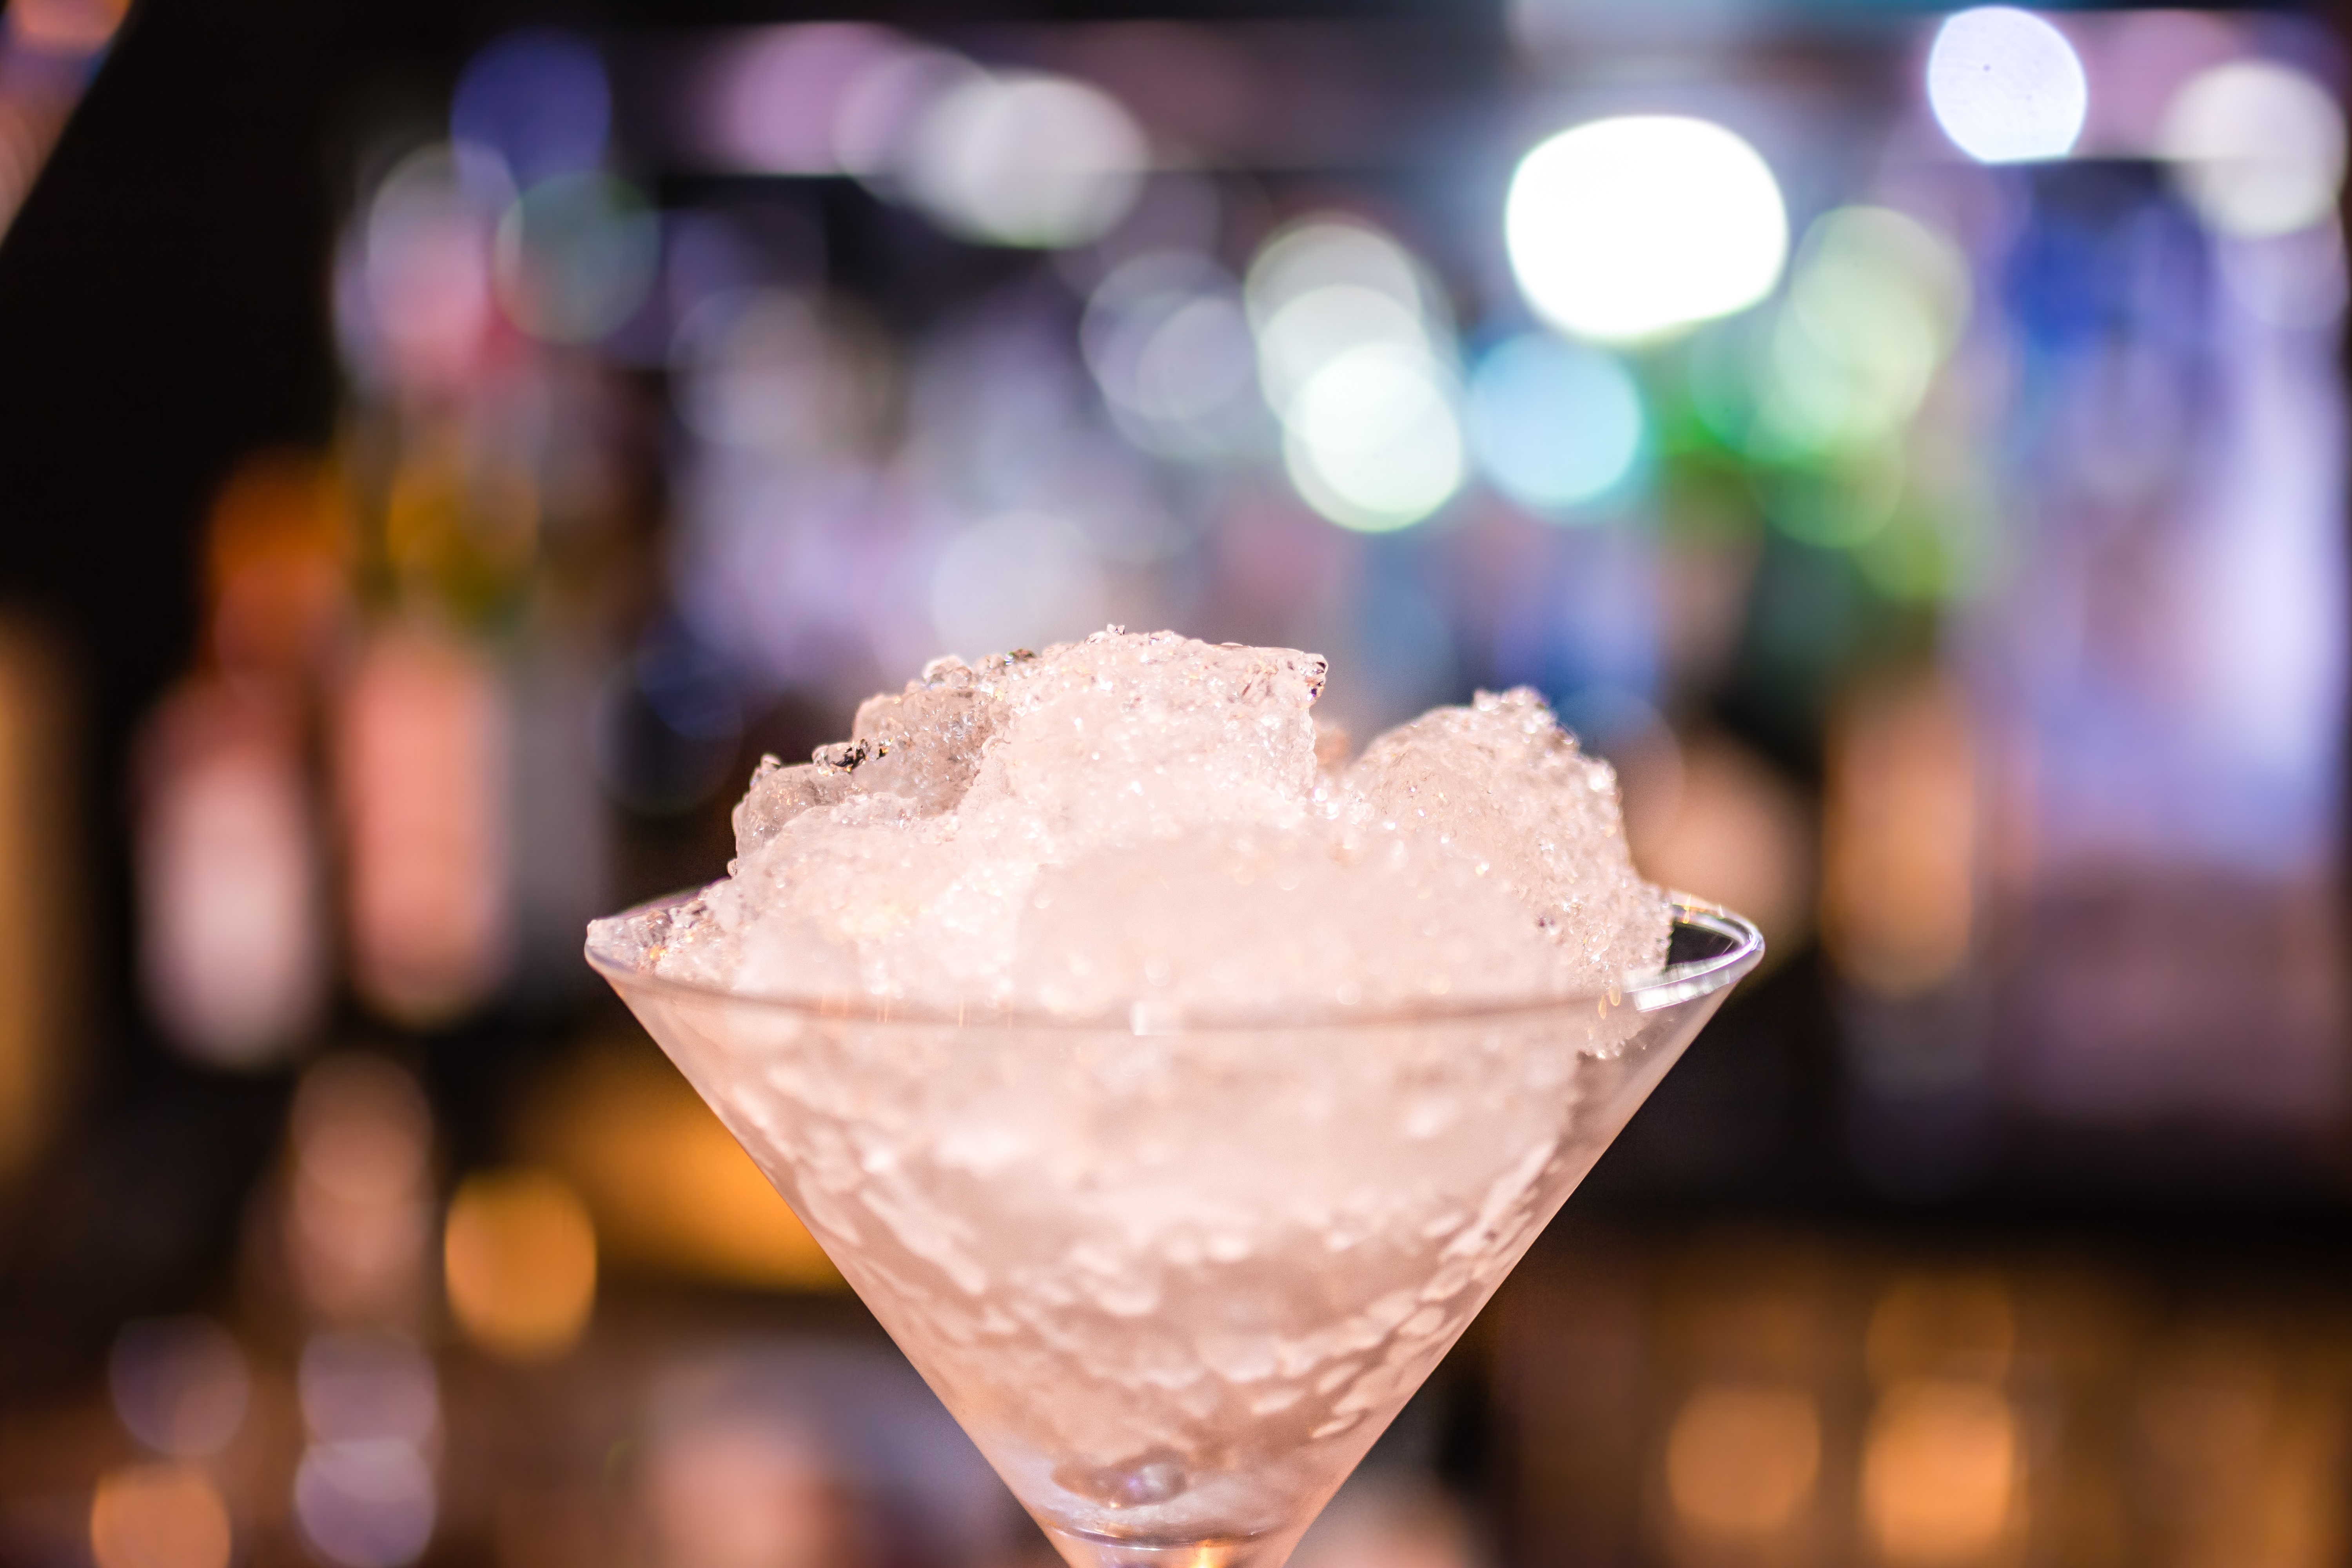
water, cold, liquid, sunrise, white, fruit, sweet, glass, summer, bar, ice, food, fresh, beverage, drink, nightlife, club, frozen, colorful, alcohol, cocktail, liquor, martini, celebrate, juice, alcoholic, luxury, cool, party, refreshment, rum, refreshing, nightclub, vodka, night life, alcoholic beverage, distilled beverage